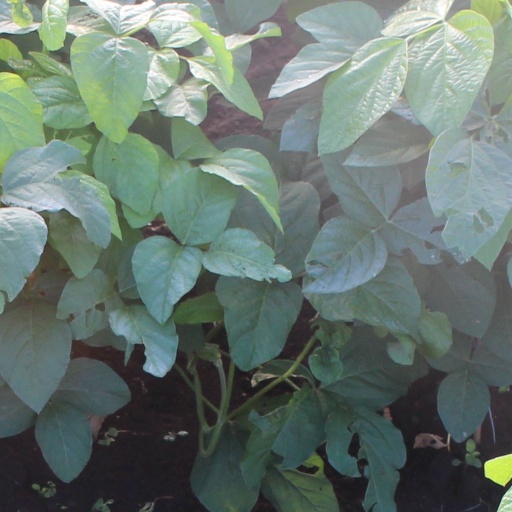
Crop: soybean